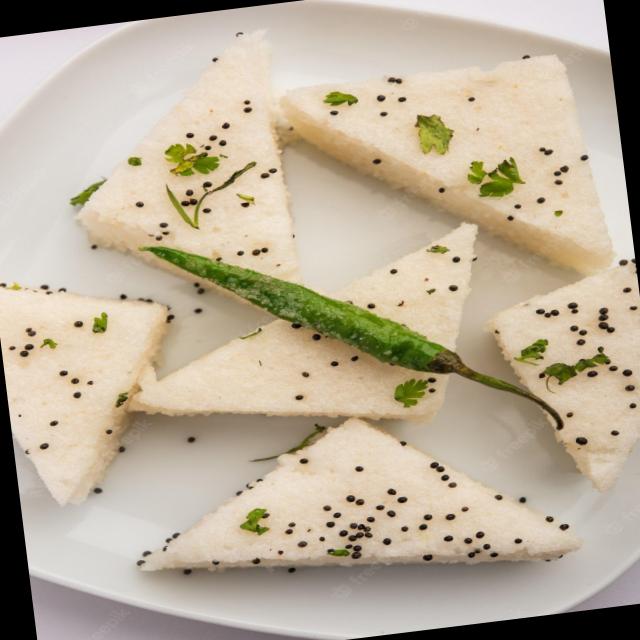
Dish: dhokla